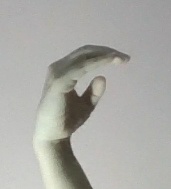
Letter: jeem